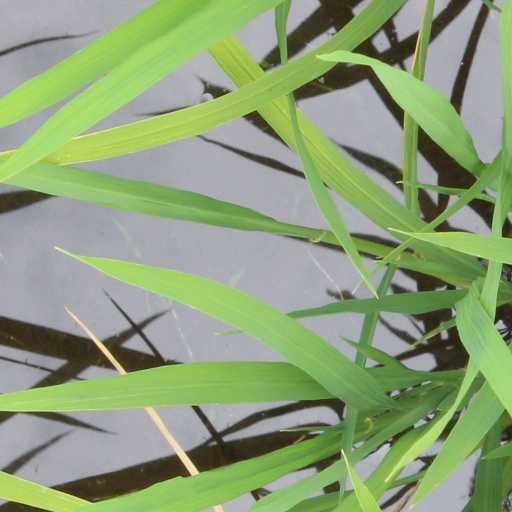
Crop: rice